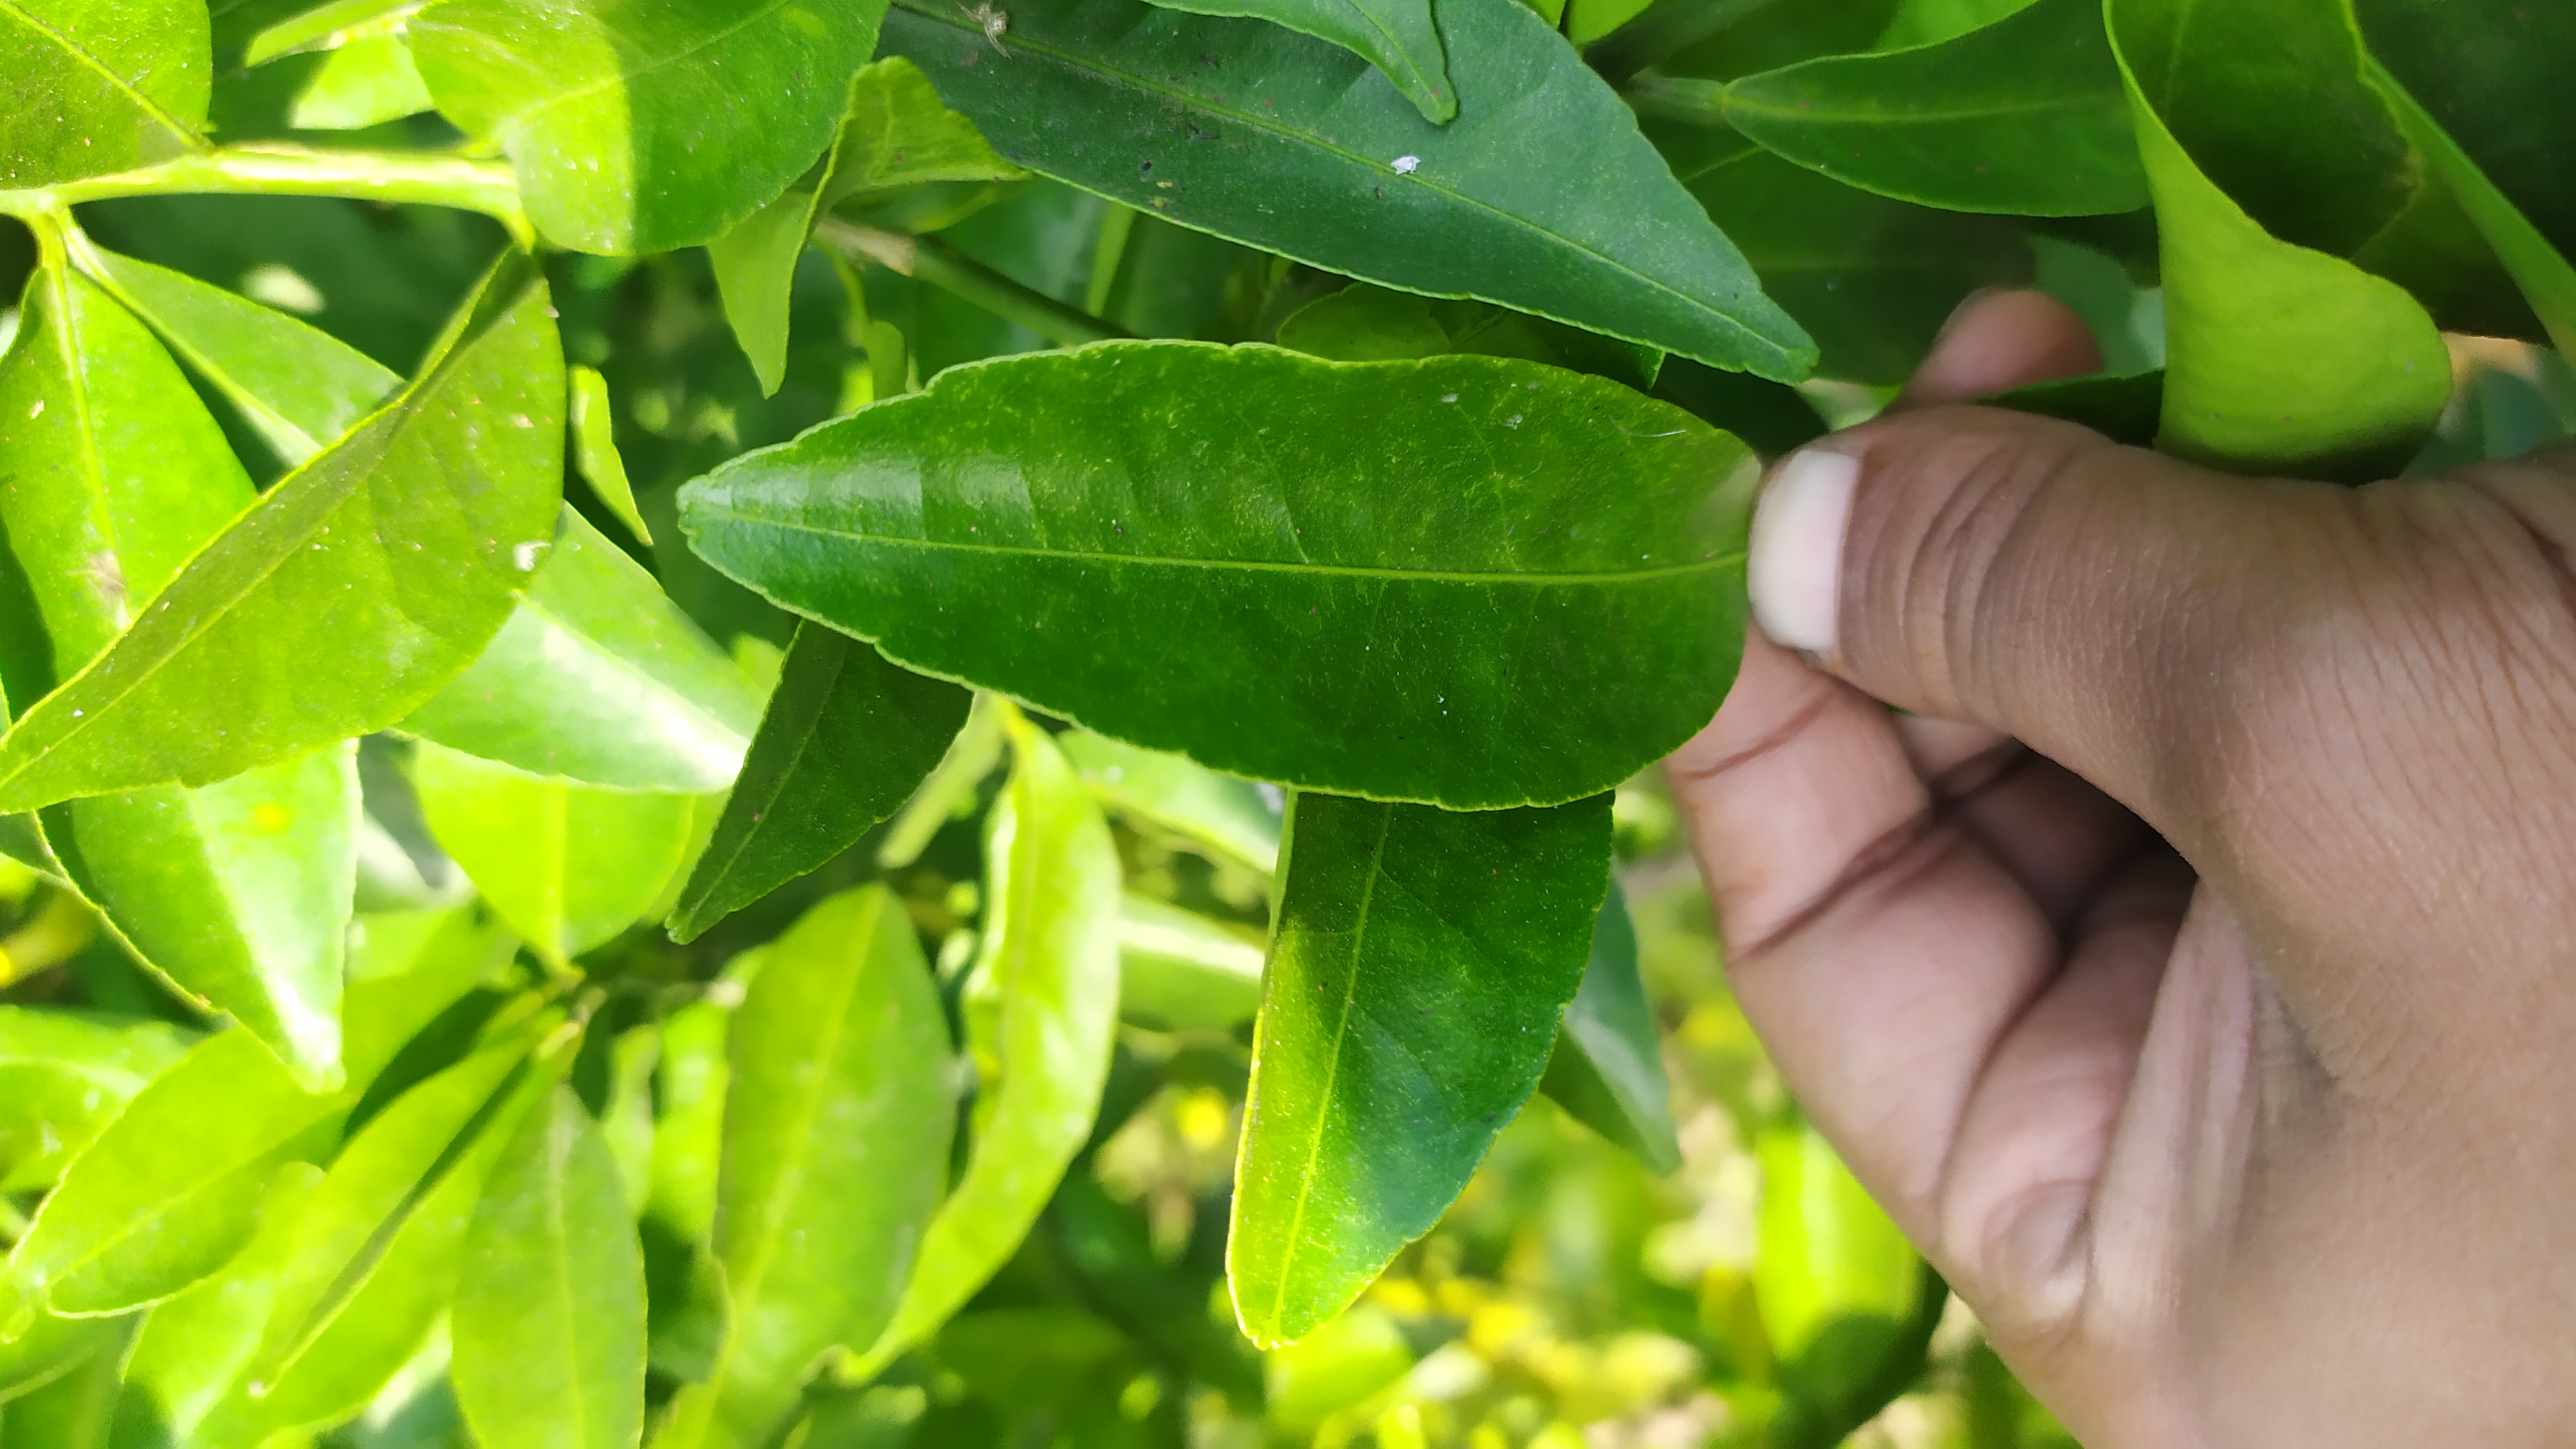
Mandarin leaf variety: Mandaring